Vredehoek

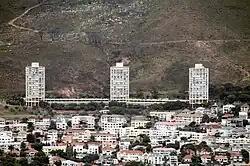
The Disa Park towers or "Tampon Towers"

Vredehoek is easily recognised by the iconic architectural triptych on the City Bowl skyline, a series of three of 55-metre, cylindrical high-rise brutalist towers collectively making up Disa Park, known colloquially as "The Tampon Towers".